Neyyadiappar Temple, Tillaistanam

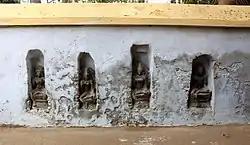

The temple priests perform the "puja" (rituals) during festivals and on a daily basis. Like other Shiva temples of Tamil Nadu, the priests belong to the Shaiva community, a Brahmin sub-caste. The temple rituals are performed four times a day; Ushathkalam at 6:30 a.m., Kalasanthi at 8:00 a.m., Uchikalam at 12:00 a.m., Sayarakshai at 5:00 p.m., and Ardha Jamam at 8:00 p.m. Each ritual comprises four steps: "abhisheka" (sacred bath), "alankaaram" (decoration), "naivethanam" (food offering) and "deepa aradhanai" (waving of lamps) for both Kumbheswarar and Mangalambikai. The worship is held amidst music with "nagaswaram" (pipe instrument) and "tavil" (percussion instrument), religious instructions in the Vedas (sacred texts) read by priests and prostration by worshipers in front of the temple mast. There are weekly rituals like ' (Monday) and ' (Friday), fortnightly rituals like "pradosham" and monthly festivals like "amavasai" (new moon day), "krutigai", "pournami" (full moon day) and "chaturthi". Mahashivaratri during February - March and Thiruvadihari during December are the major festivals celebrated in the temple.